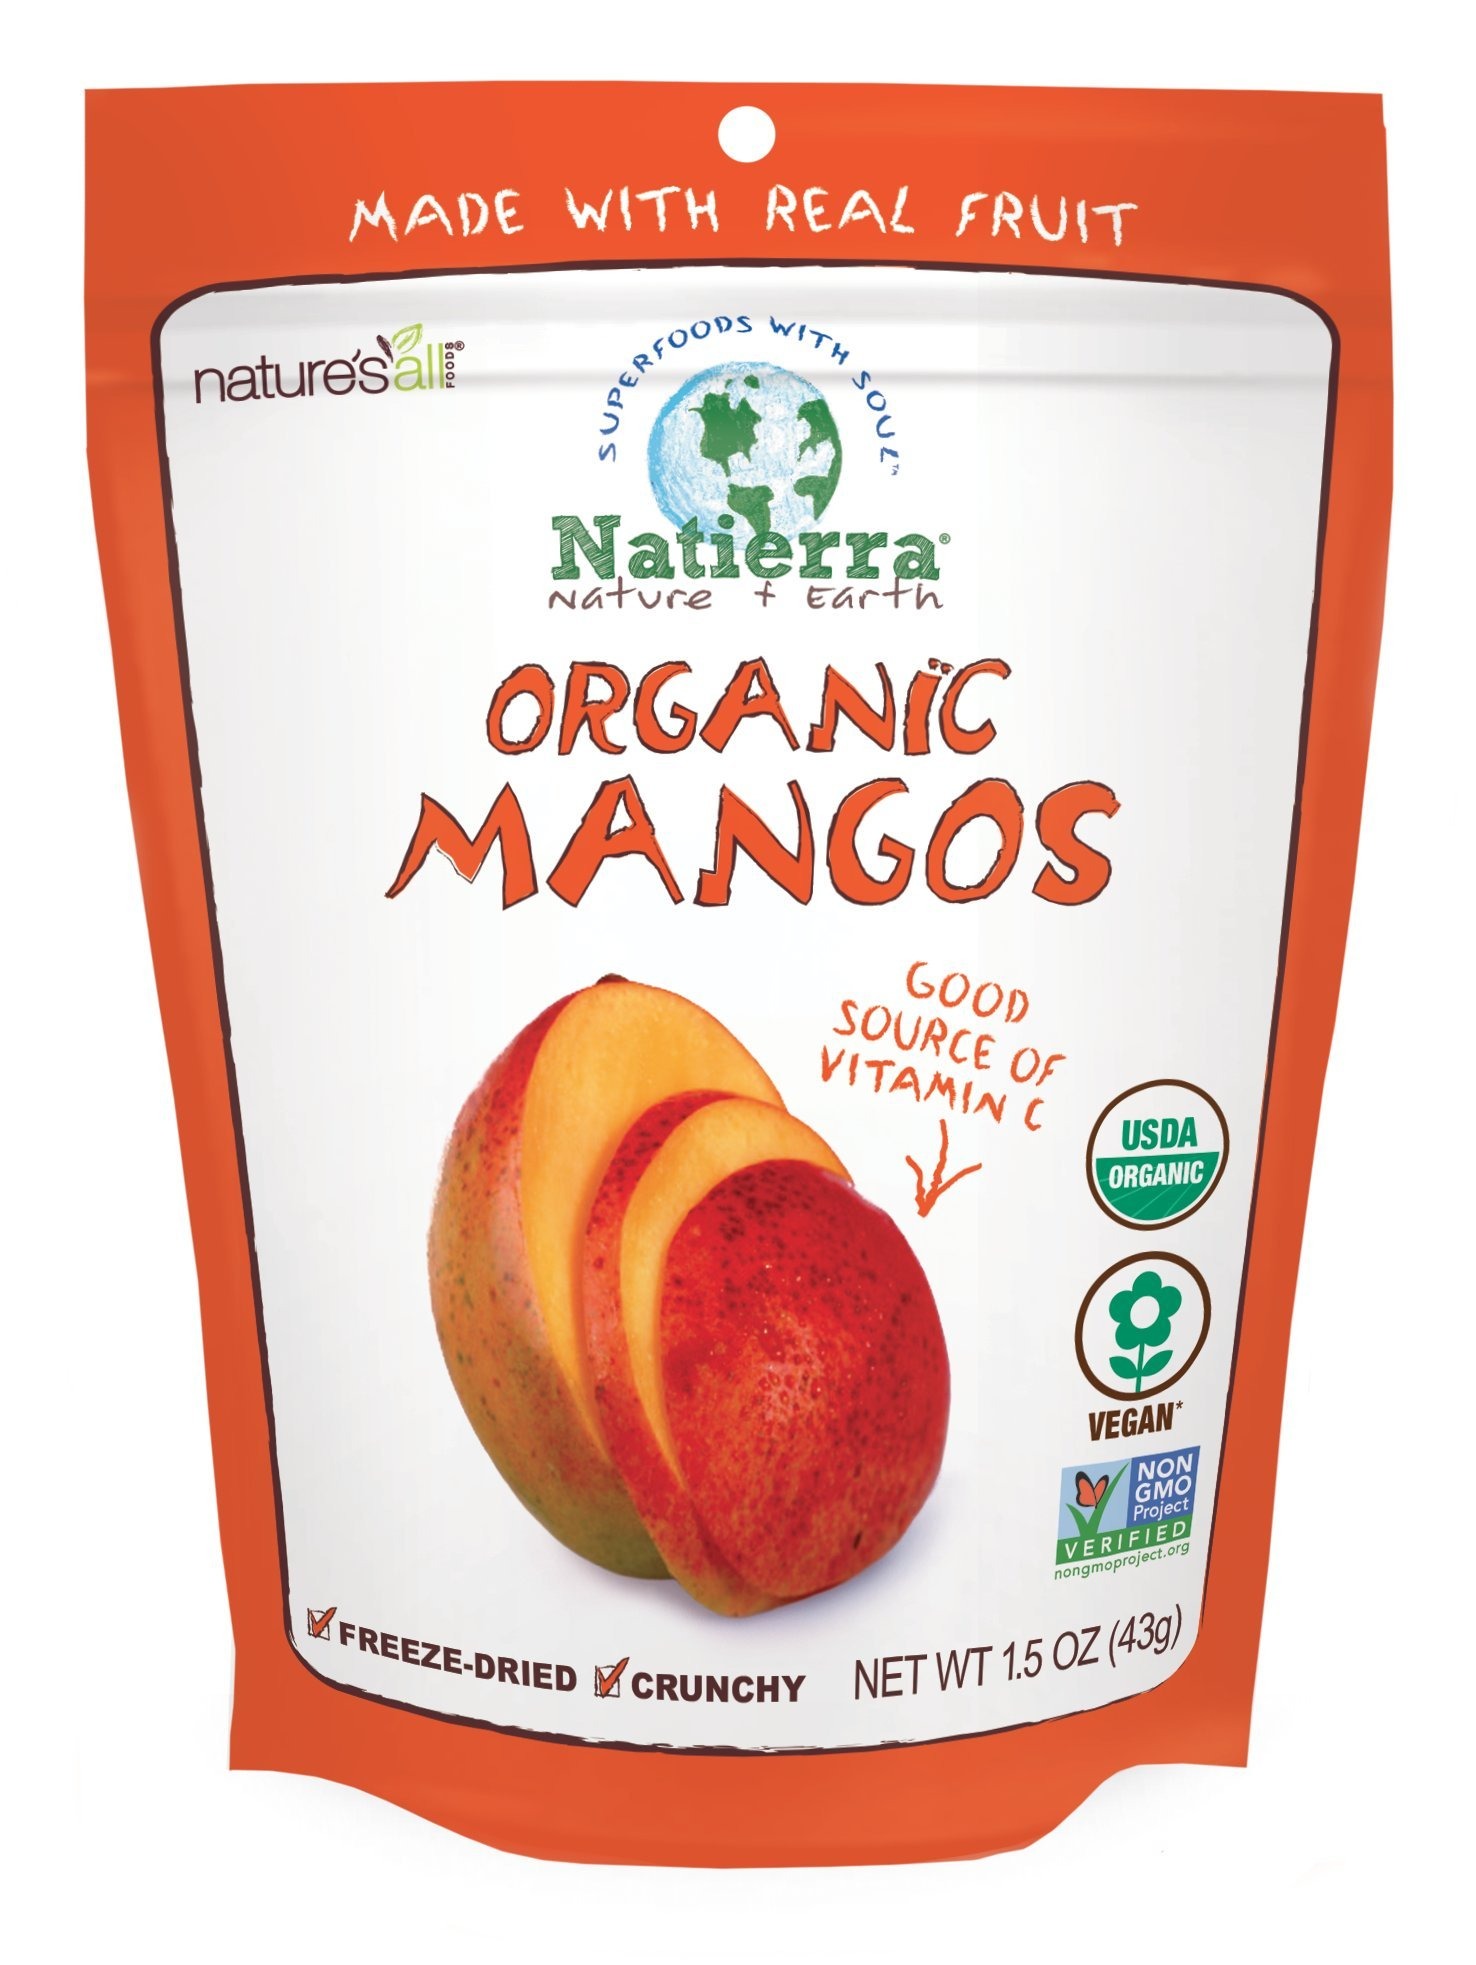
Item Name: Natierra Nature's Organic Freeze-Dried Mangoes | Gluten Free & Vegan | 1.5 Ounce
Bullet Point 1: 100% Organic – All of Natierra’s Freeze-Dried products are 100% organic and for good reason; we believe that organic food is better. Whether you’re using it in a trail mix or enjoying the crunch on its own, you’ll feel better knowing it’s 100% organic
Bullet Point 2: No Sugar Added – Why add sugar when the real thing already tastes great? Here at Natierra, we believe in giving you the product that nature intended which is why we never add any unnecessary sugar to the already-tasty treats
Bullet Point 3: Great Snack – In today’s busy world, it’s important to have a go-to healthy snack and Natierra should be your first option. Perfect for the desk drawer or inside your kid’s lunch box, a healthy snack is just a crunch away!
Bullet Point 4: Freeze-Drying Process – Freeze-drying is a process that removes 99% of the water within a fruit or vegetable while retaining most of the color, flavor, and nutrients you’d expect out of fruit.
Bullet Point 5: Certified Organic - Kosher, Vegan, gluten free, GMO free and fat free with no preservatives or added sugar
Value: 1.5
Unit: ounce

Price: 7.29